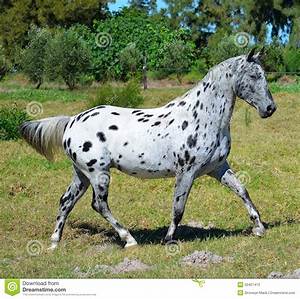
Label: horse